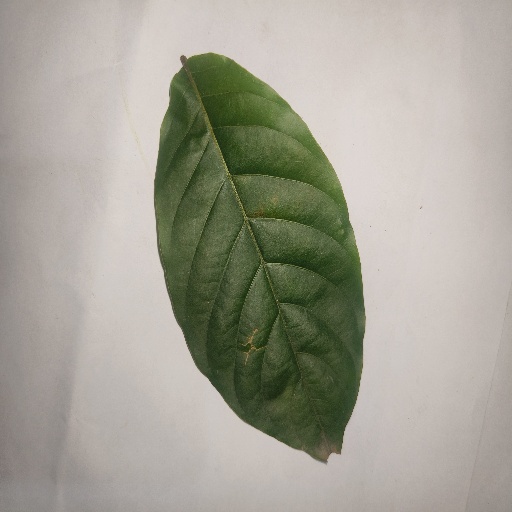
Species: HariTaki
Leaf condition: Healthy Leaf